Harvey Samuel Whistler

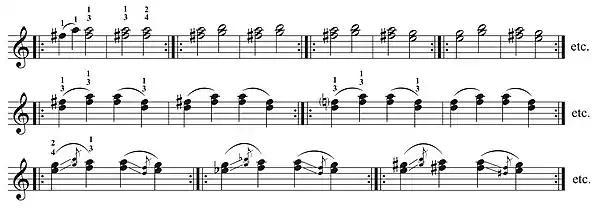
Figure 4. Double-Stop Shifting Exercises, pp. 20–22.

To develop double-stop shifting between positions, Whistler implements a similar approach to that found in "Introducing the Positions" (see Figure 4). In practice, "Developing Double Stops" is ideal as either a primary double-stop method or as supplemental material. The method can also be easily coordinated with analogous sections of "Introducing the Positions", or paired with for more melodic content.